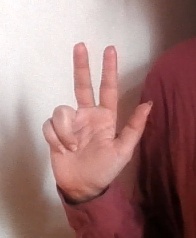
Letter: al